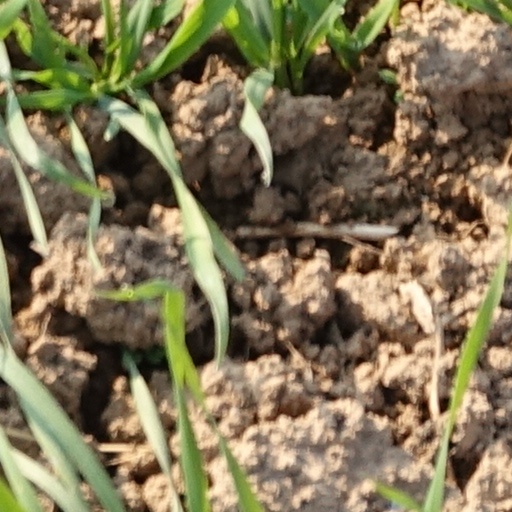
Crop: wheat